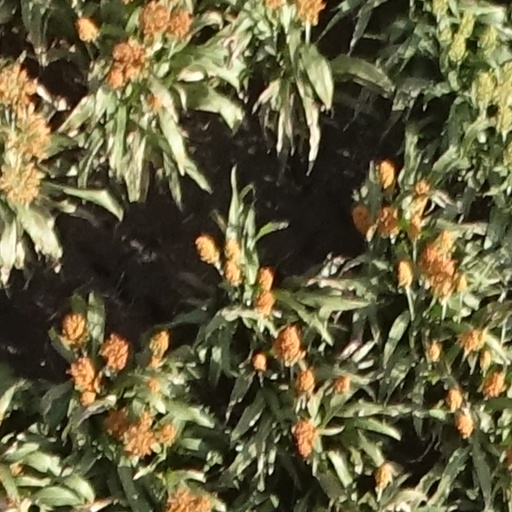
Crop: sorghum